Parbhani

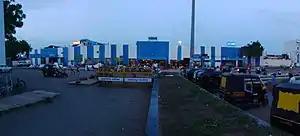
Panoramic photo of Parbhani railway station, taken at dawn.

Temples in Parbhani include Shree Motha Maruti a temple of Lord Hanuman, Shree Supari Hanuman Mandir, Jabreshwar, Ashtbhuja Mandir, Pardeshwar Temple and Beleshwar Temple of Lord Mahadev, Shri Siddhivinayak Ganpati Temple of lord Ganesha, Nagraj Temple, and a temple of Maata Hingulambika. There are some more temples in the interior of Parbhani those are, Mudgaleshwar Temple at Mudgal- a village in Manwat, Pingaleshwar Temple in Pingli, Dharasur has some ancient temples. Gangakhed is known for its river and is the birthplace of Sant Janabai.